Congregationalism in the United States

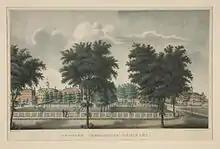
Andover Theological Seminary, established in 1807

Following the example of the churches in Connecticut and Vermont, Congregationalists in other parts of the Northeast formed statewide associations. The Massachusetts General Association was founded in 1803 by the Old Calvinists and Edwardseans of that state. In 1808, the churches in Rhode Island organized the Evangelical Consociation of Rhode Island. The New Hampshire General Association was established in 1809. The General Conference of Maine was founded sometime in the 1820s, and the New York General Association was formed in 1834.